Robert Gordon-Finlayson

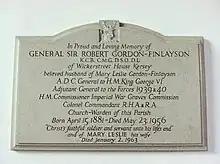
Memorial to Robert Gordon-Finlayson in St Mary's Church, Kersey, Suffolk.

In retirement Finlayson was appointed a Special Commissioner for the Imperial War Graves Commission in 1942 and of the Duke of York's Royal Military School, also in 1942. He was a Deputy Lieutenant for Suffolk, and lived in Kersey.